Waakye
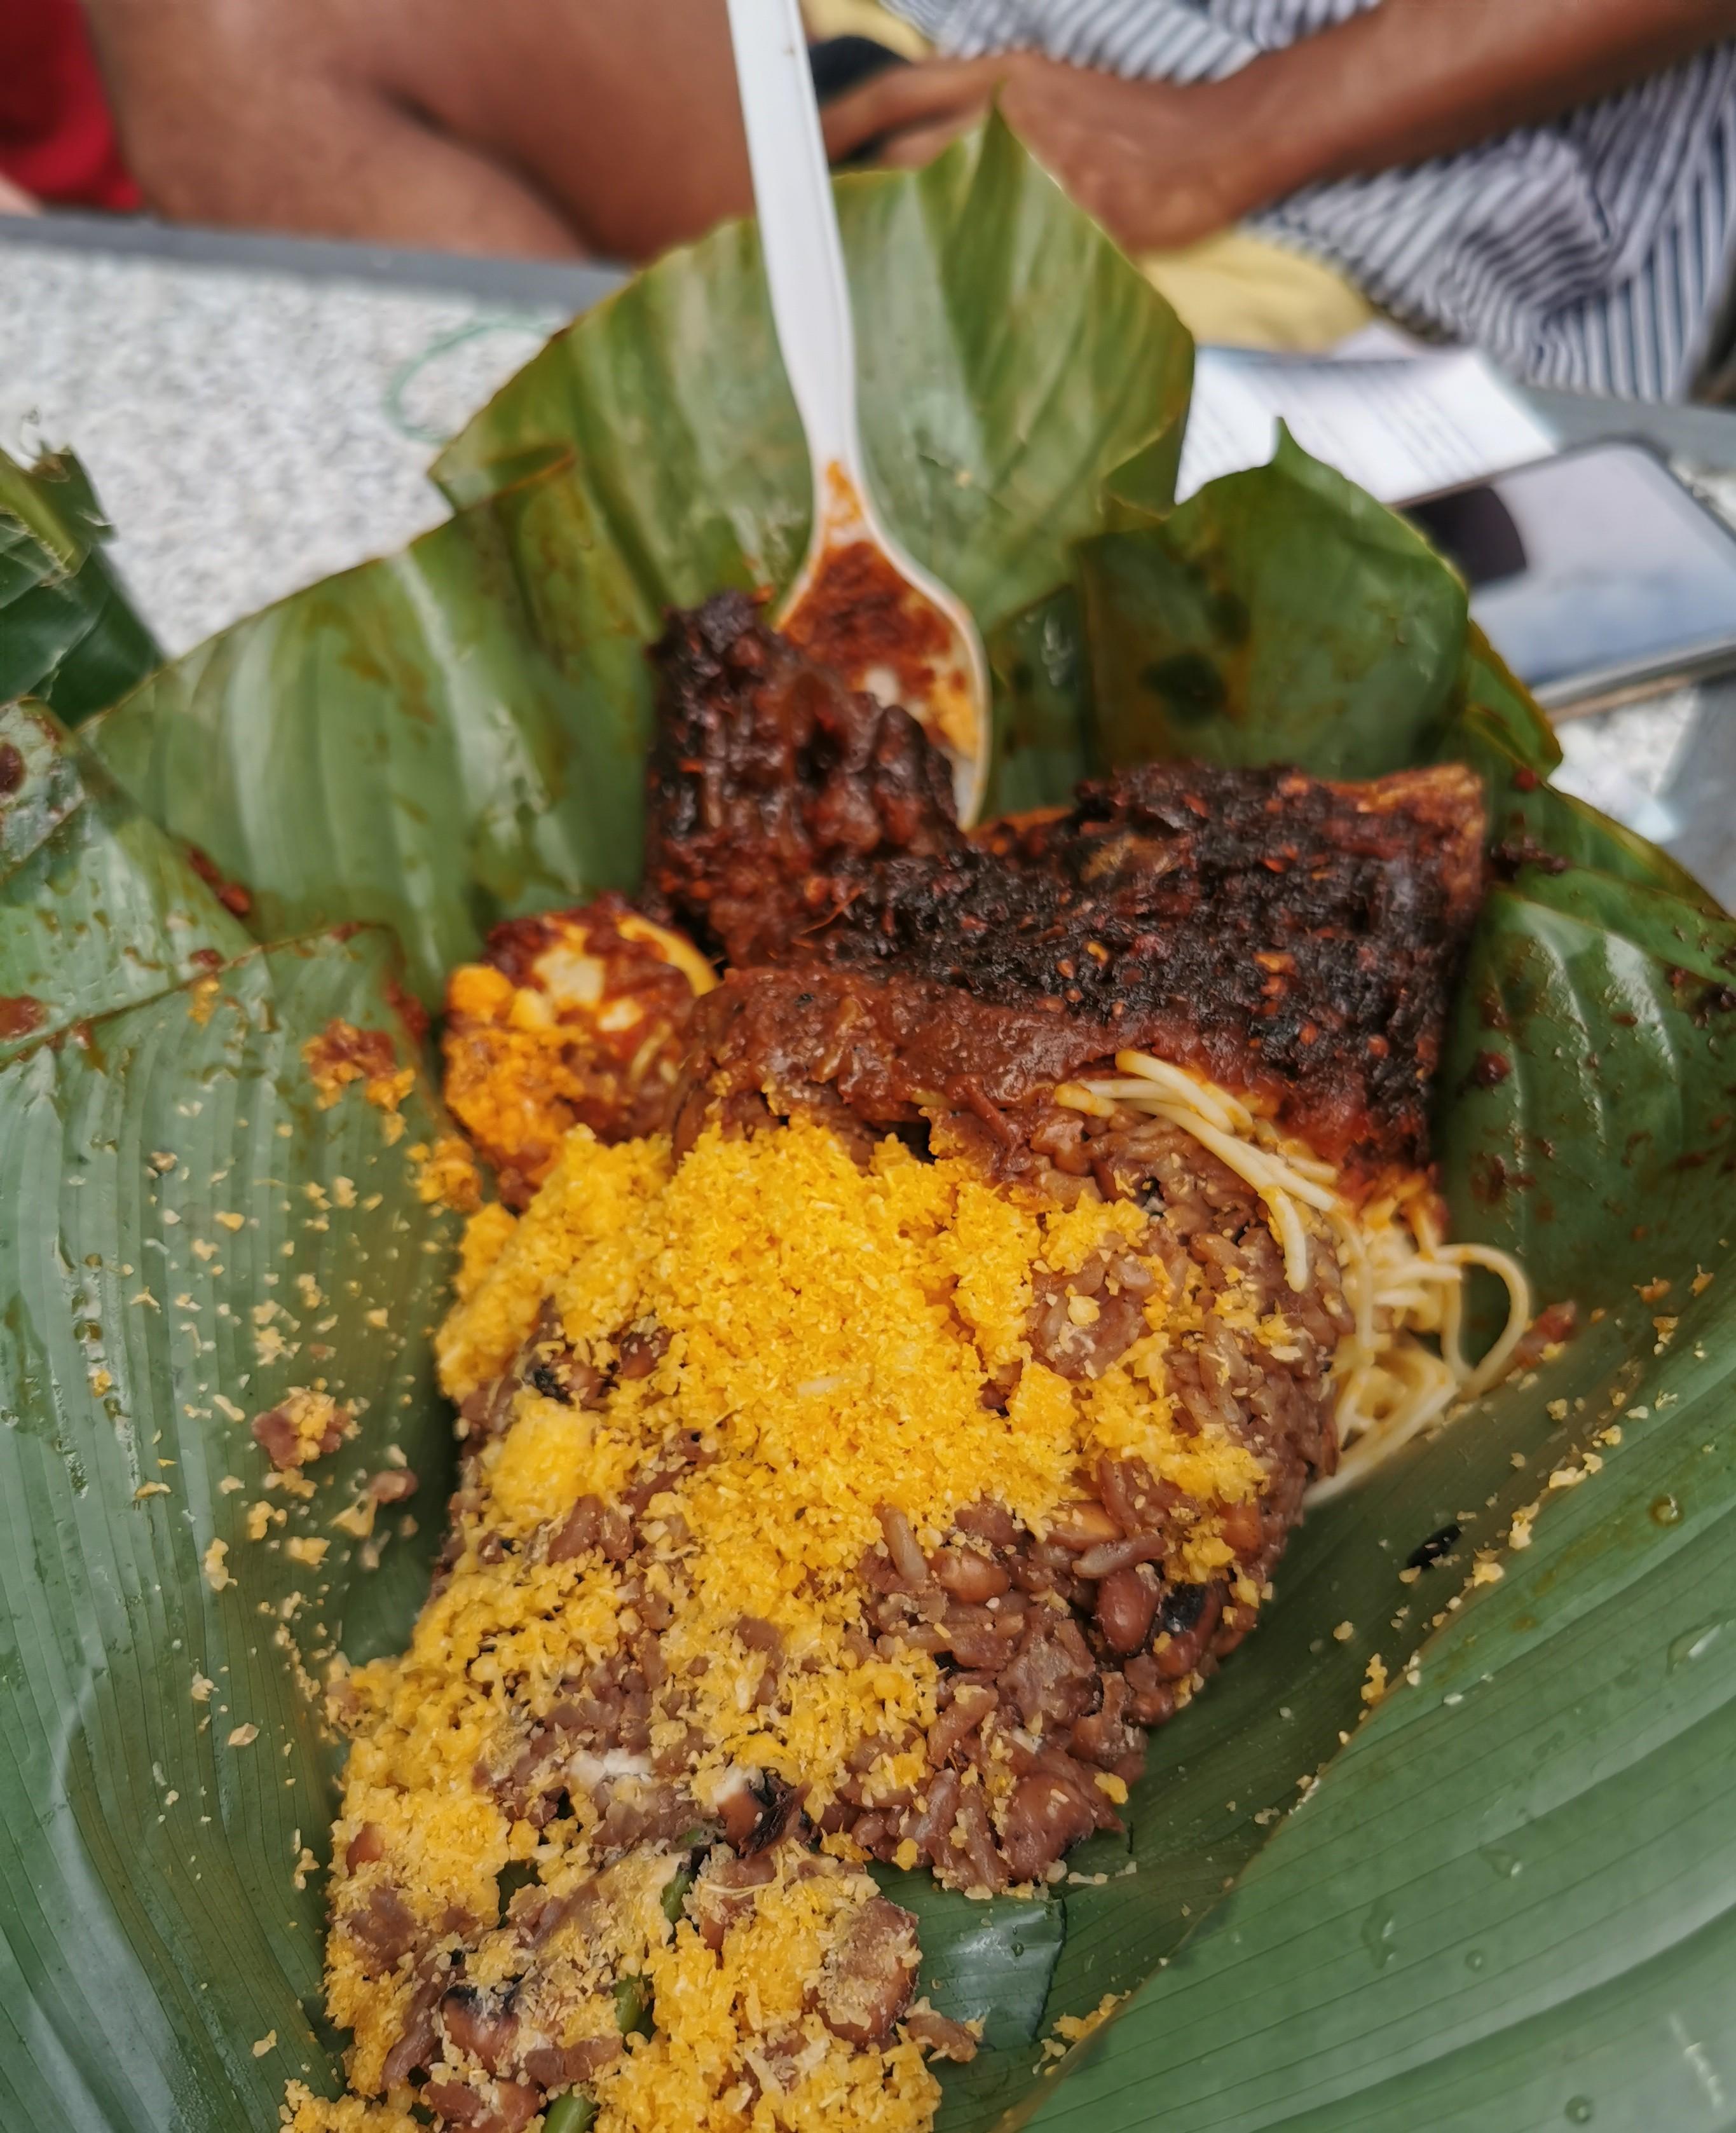
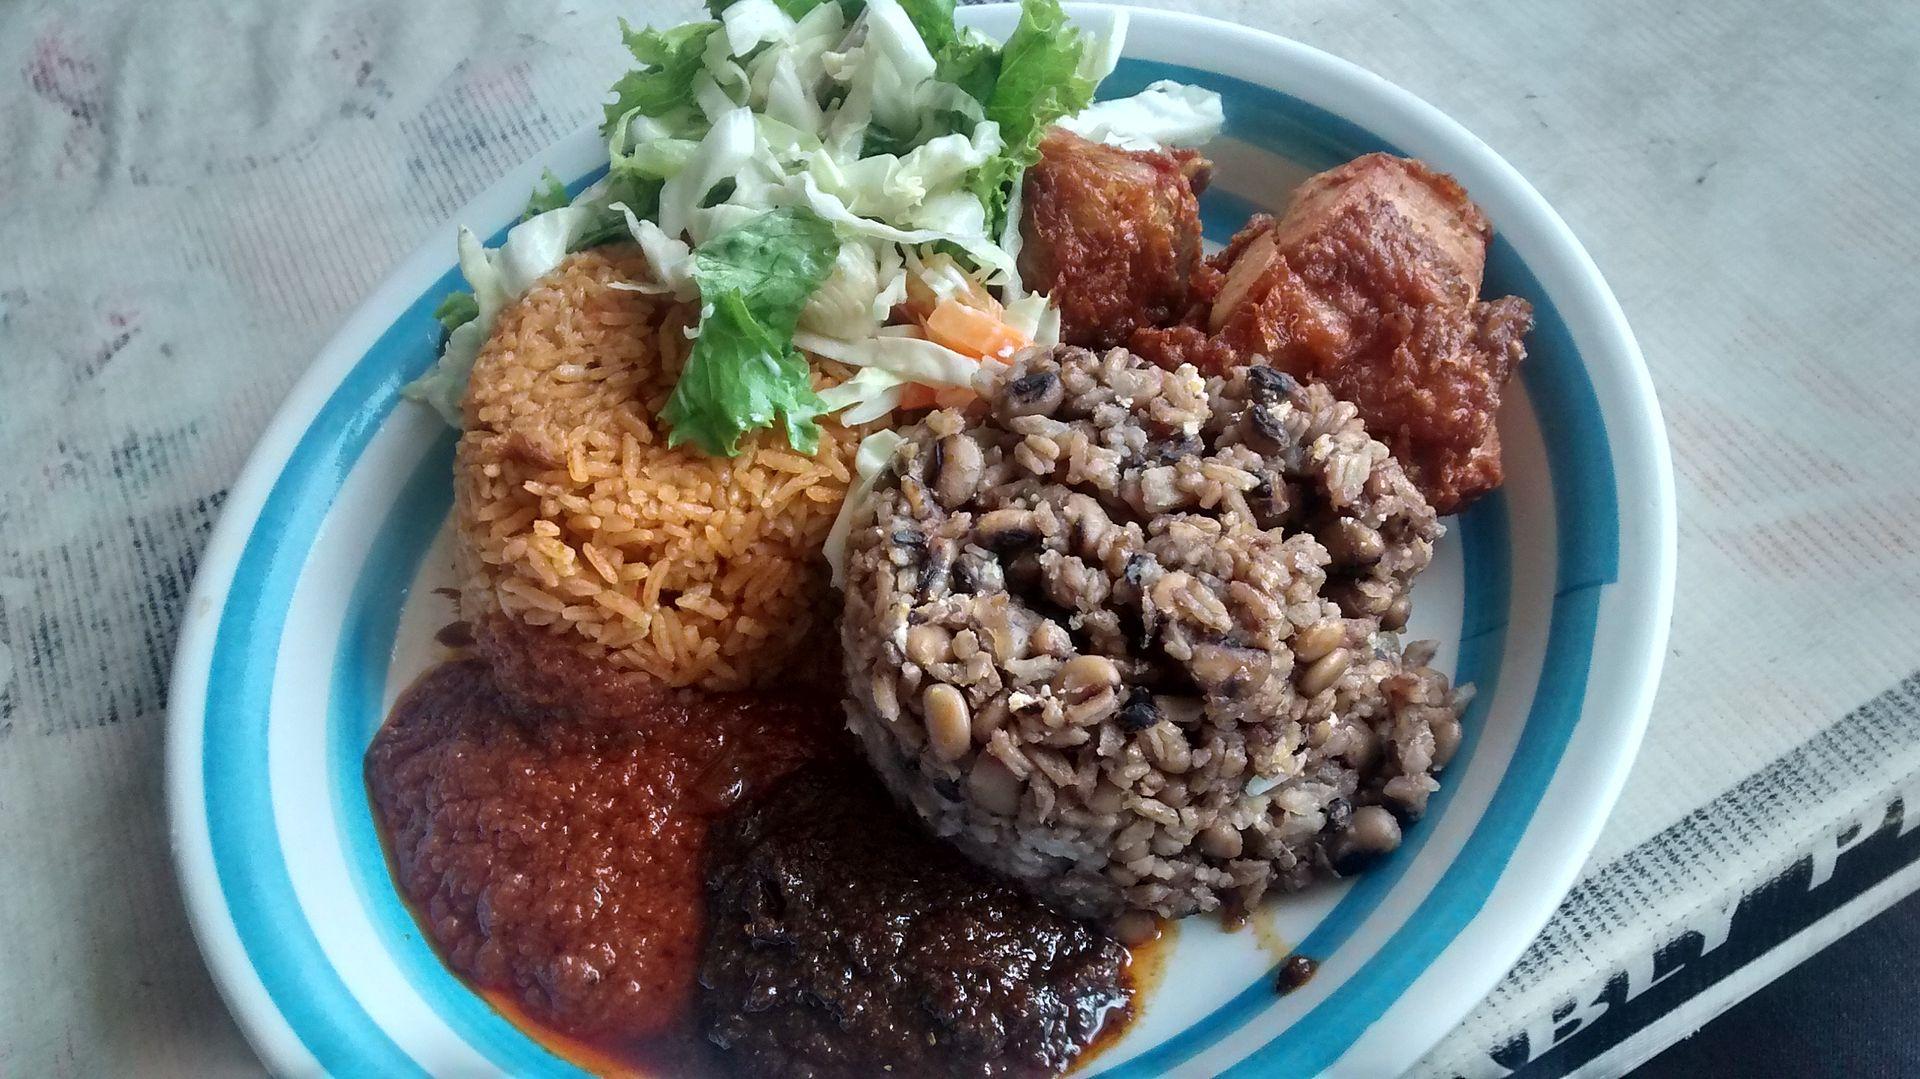
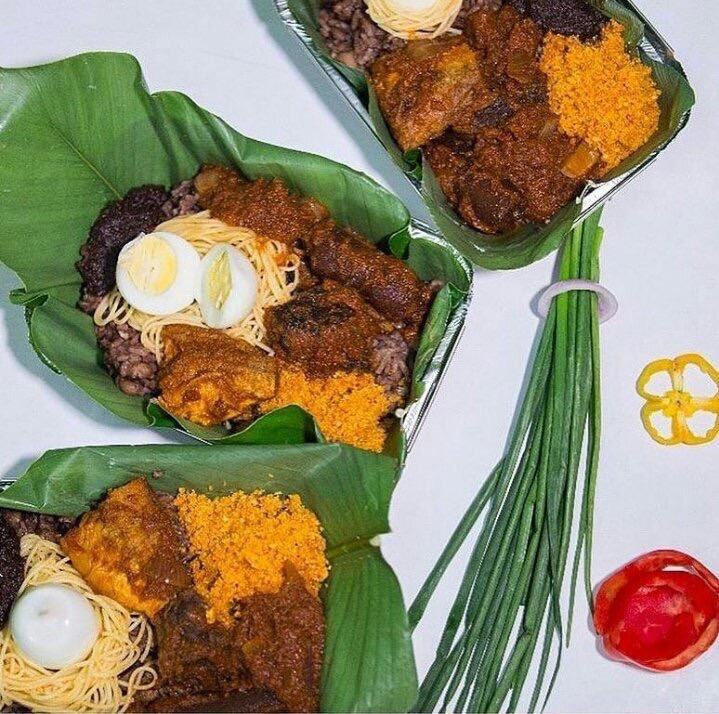
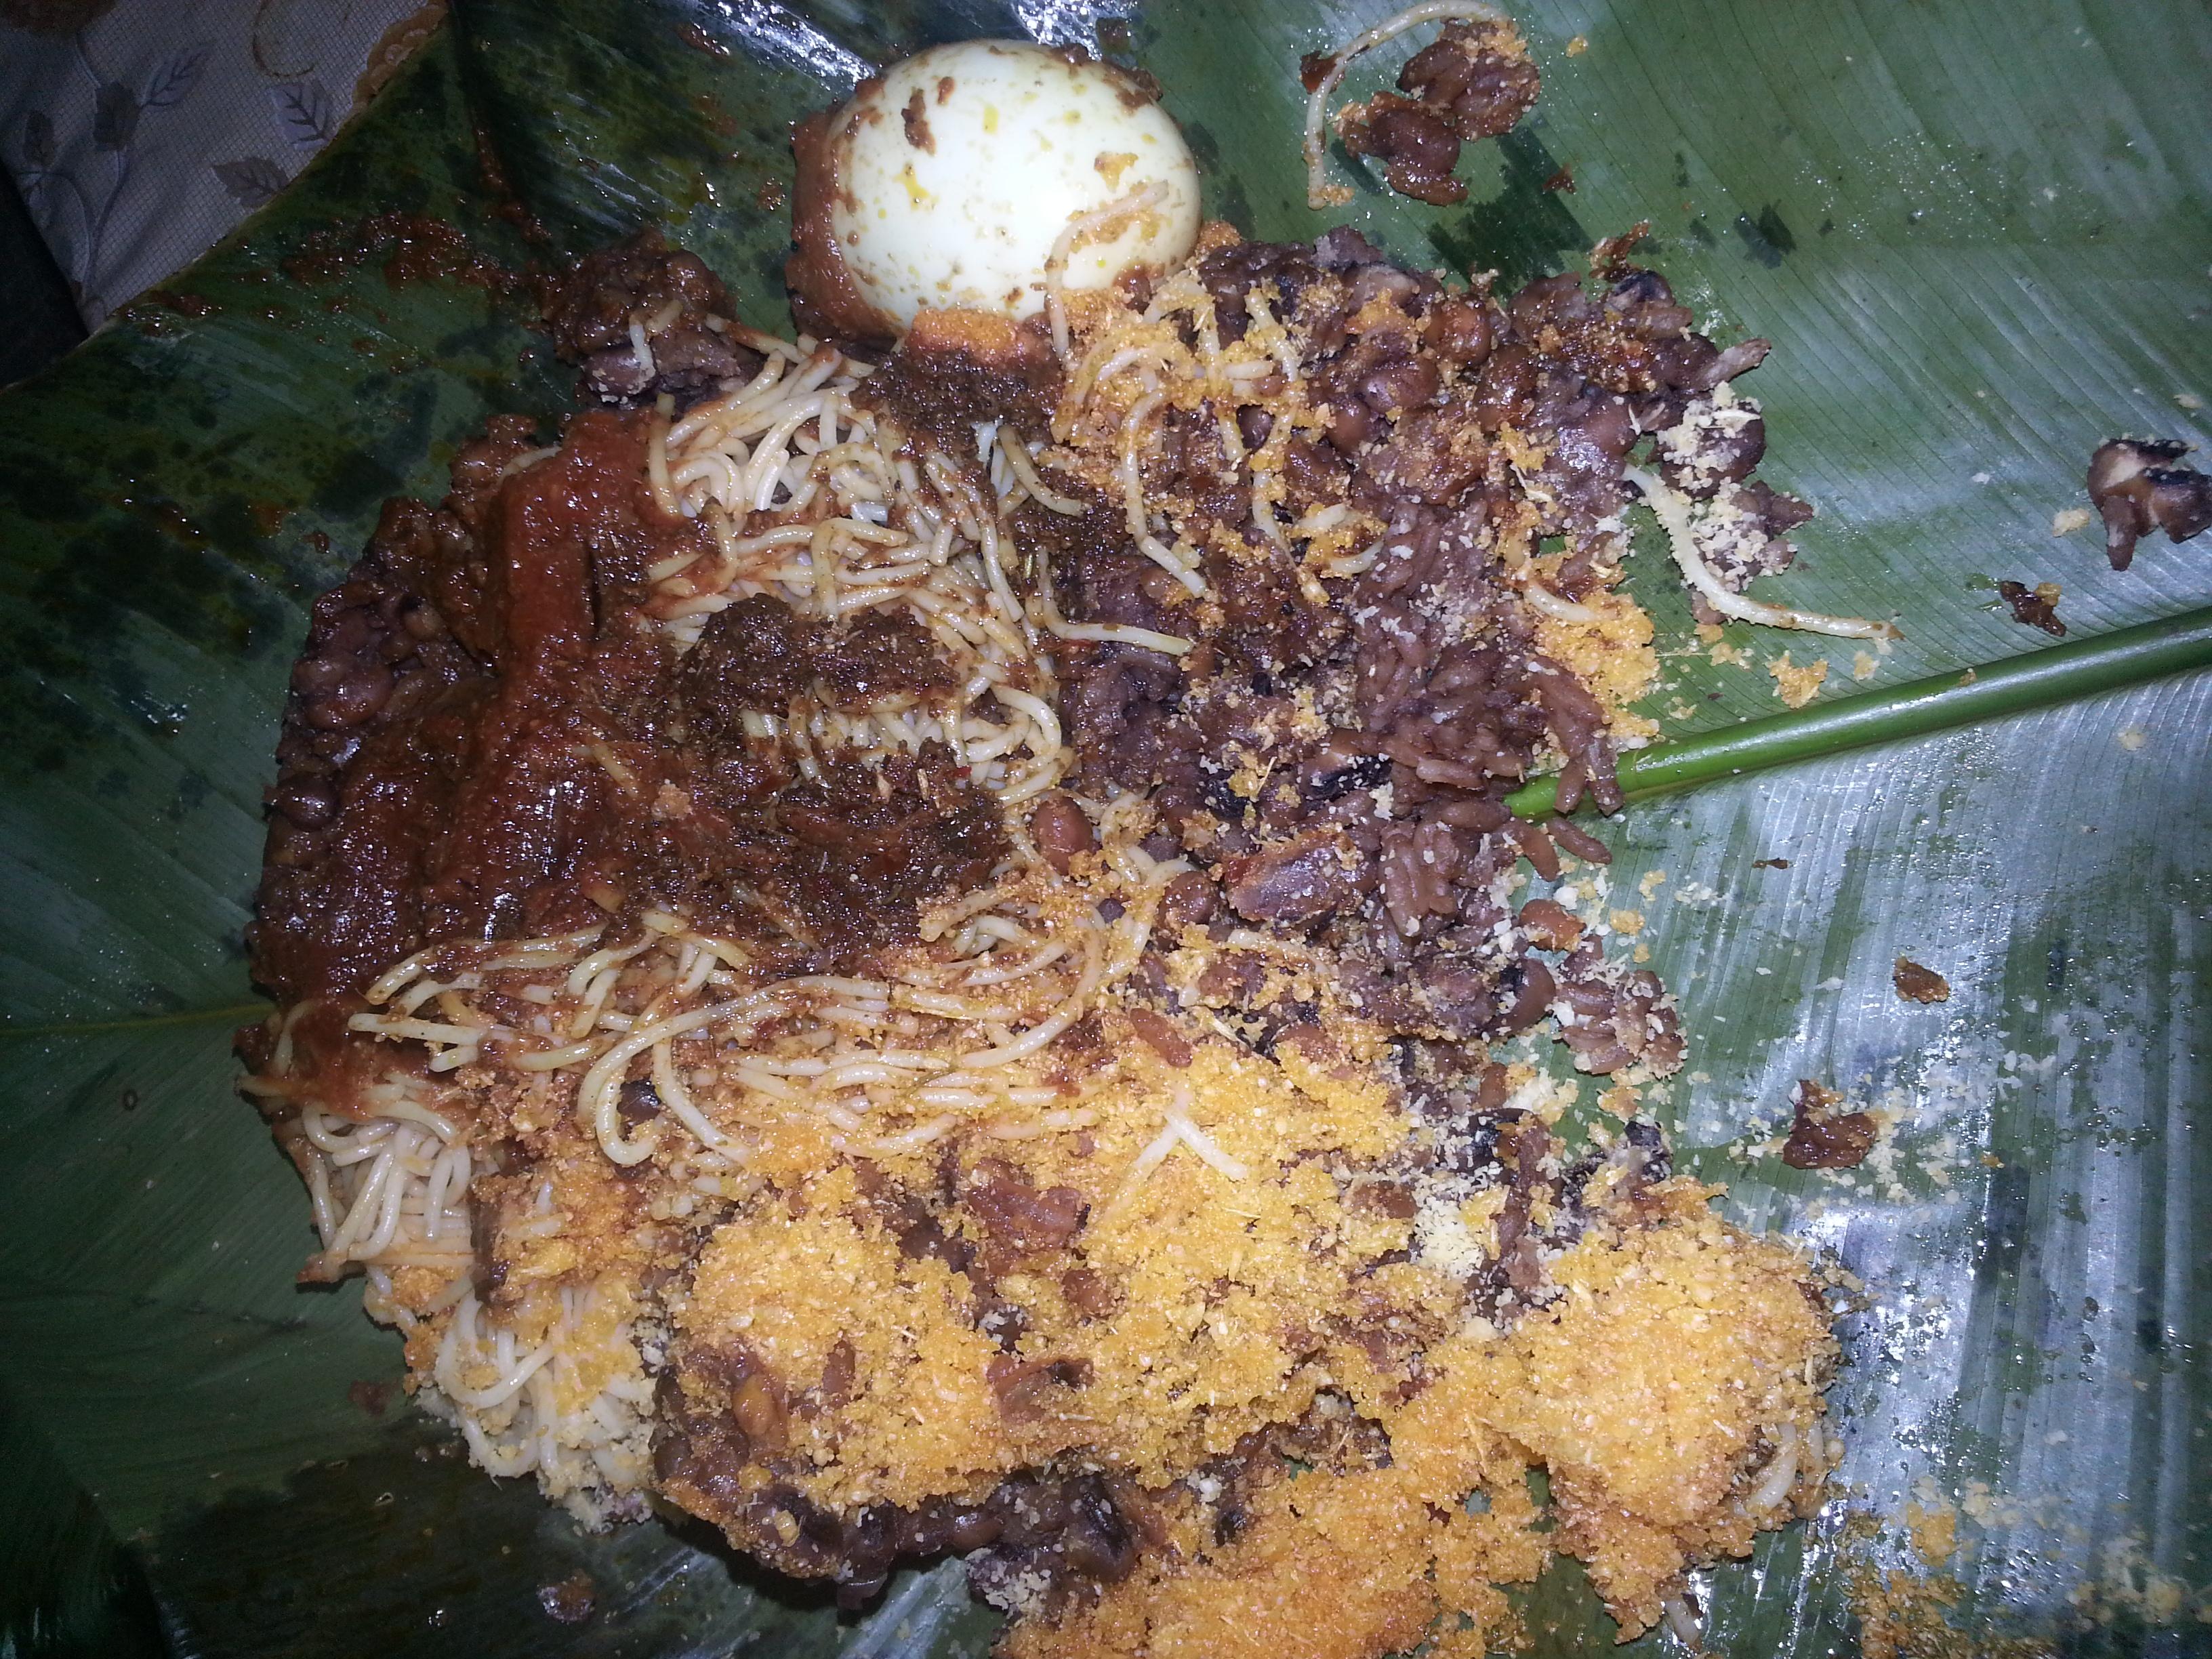
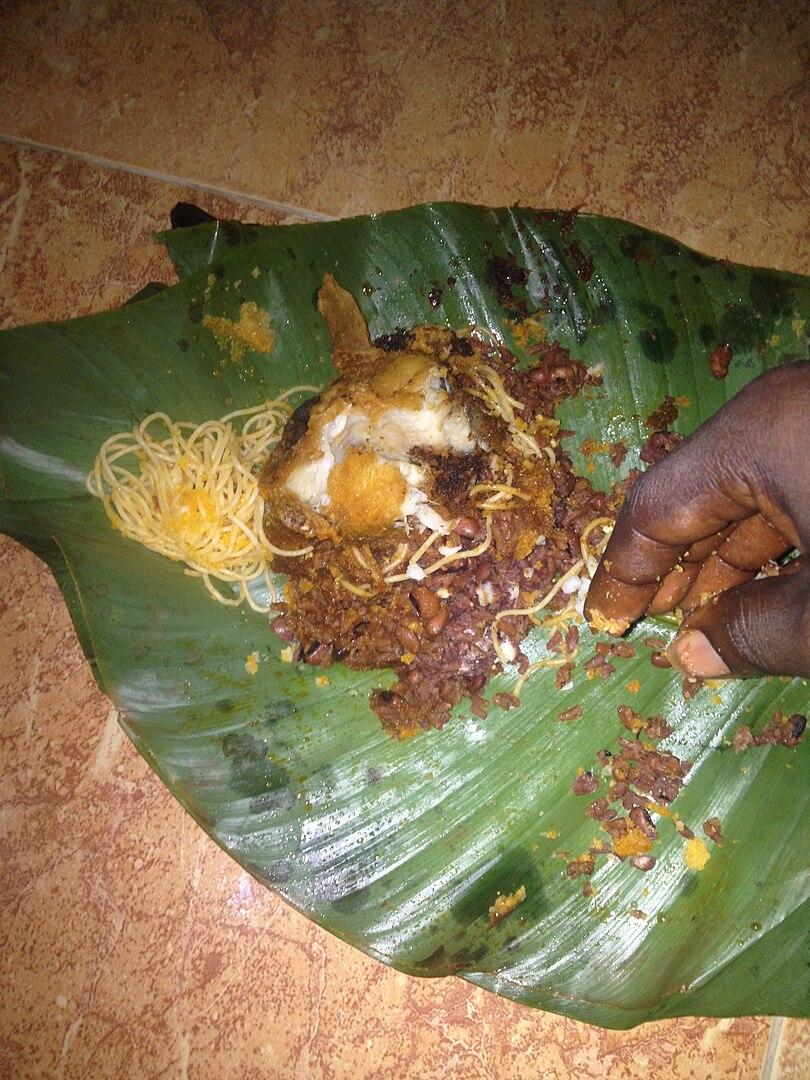
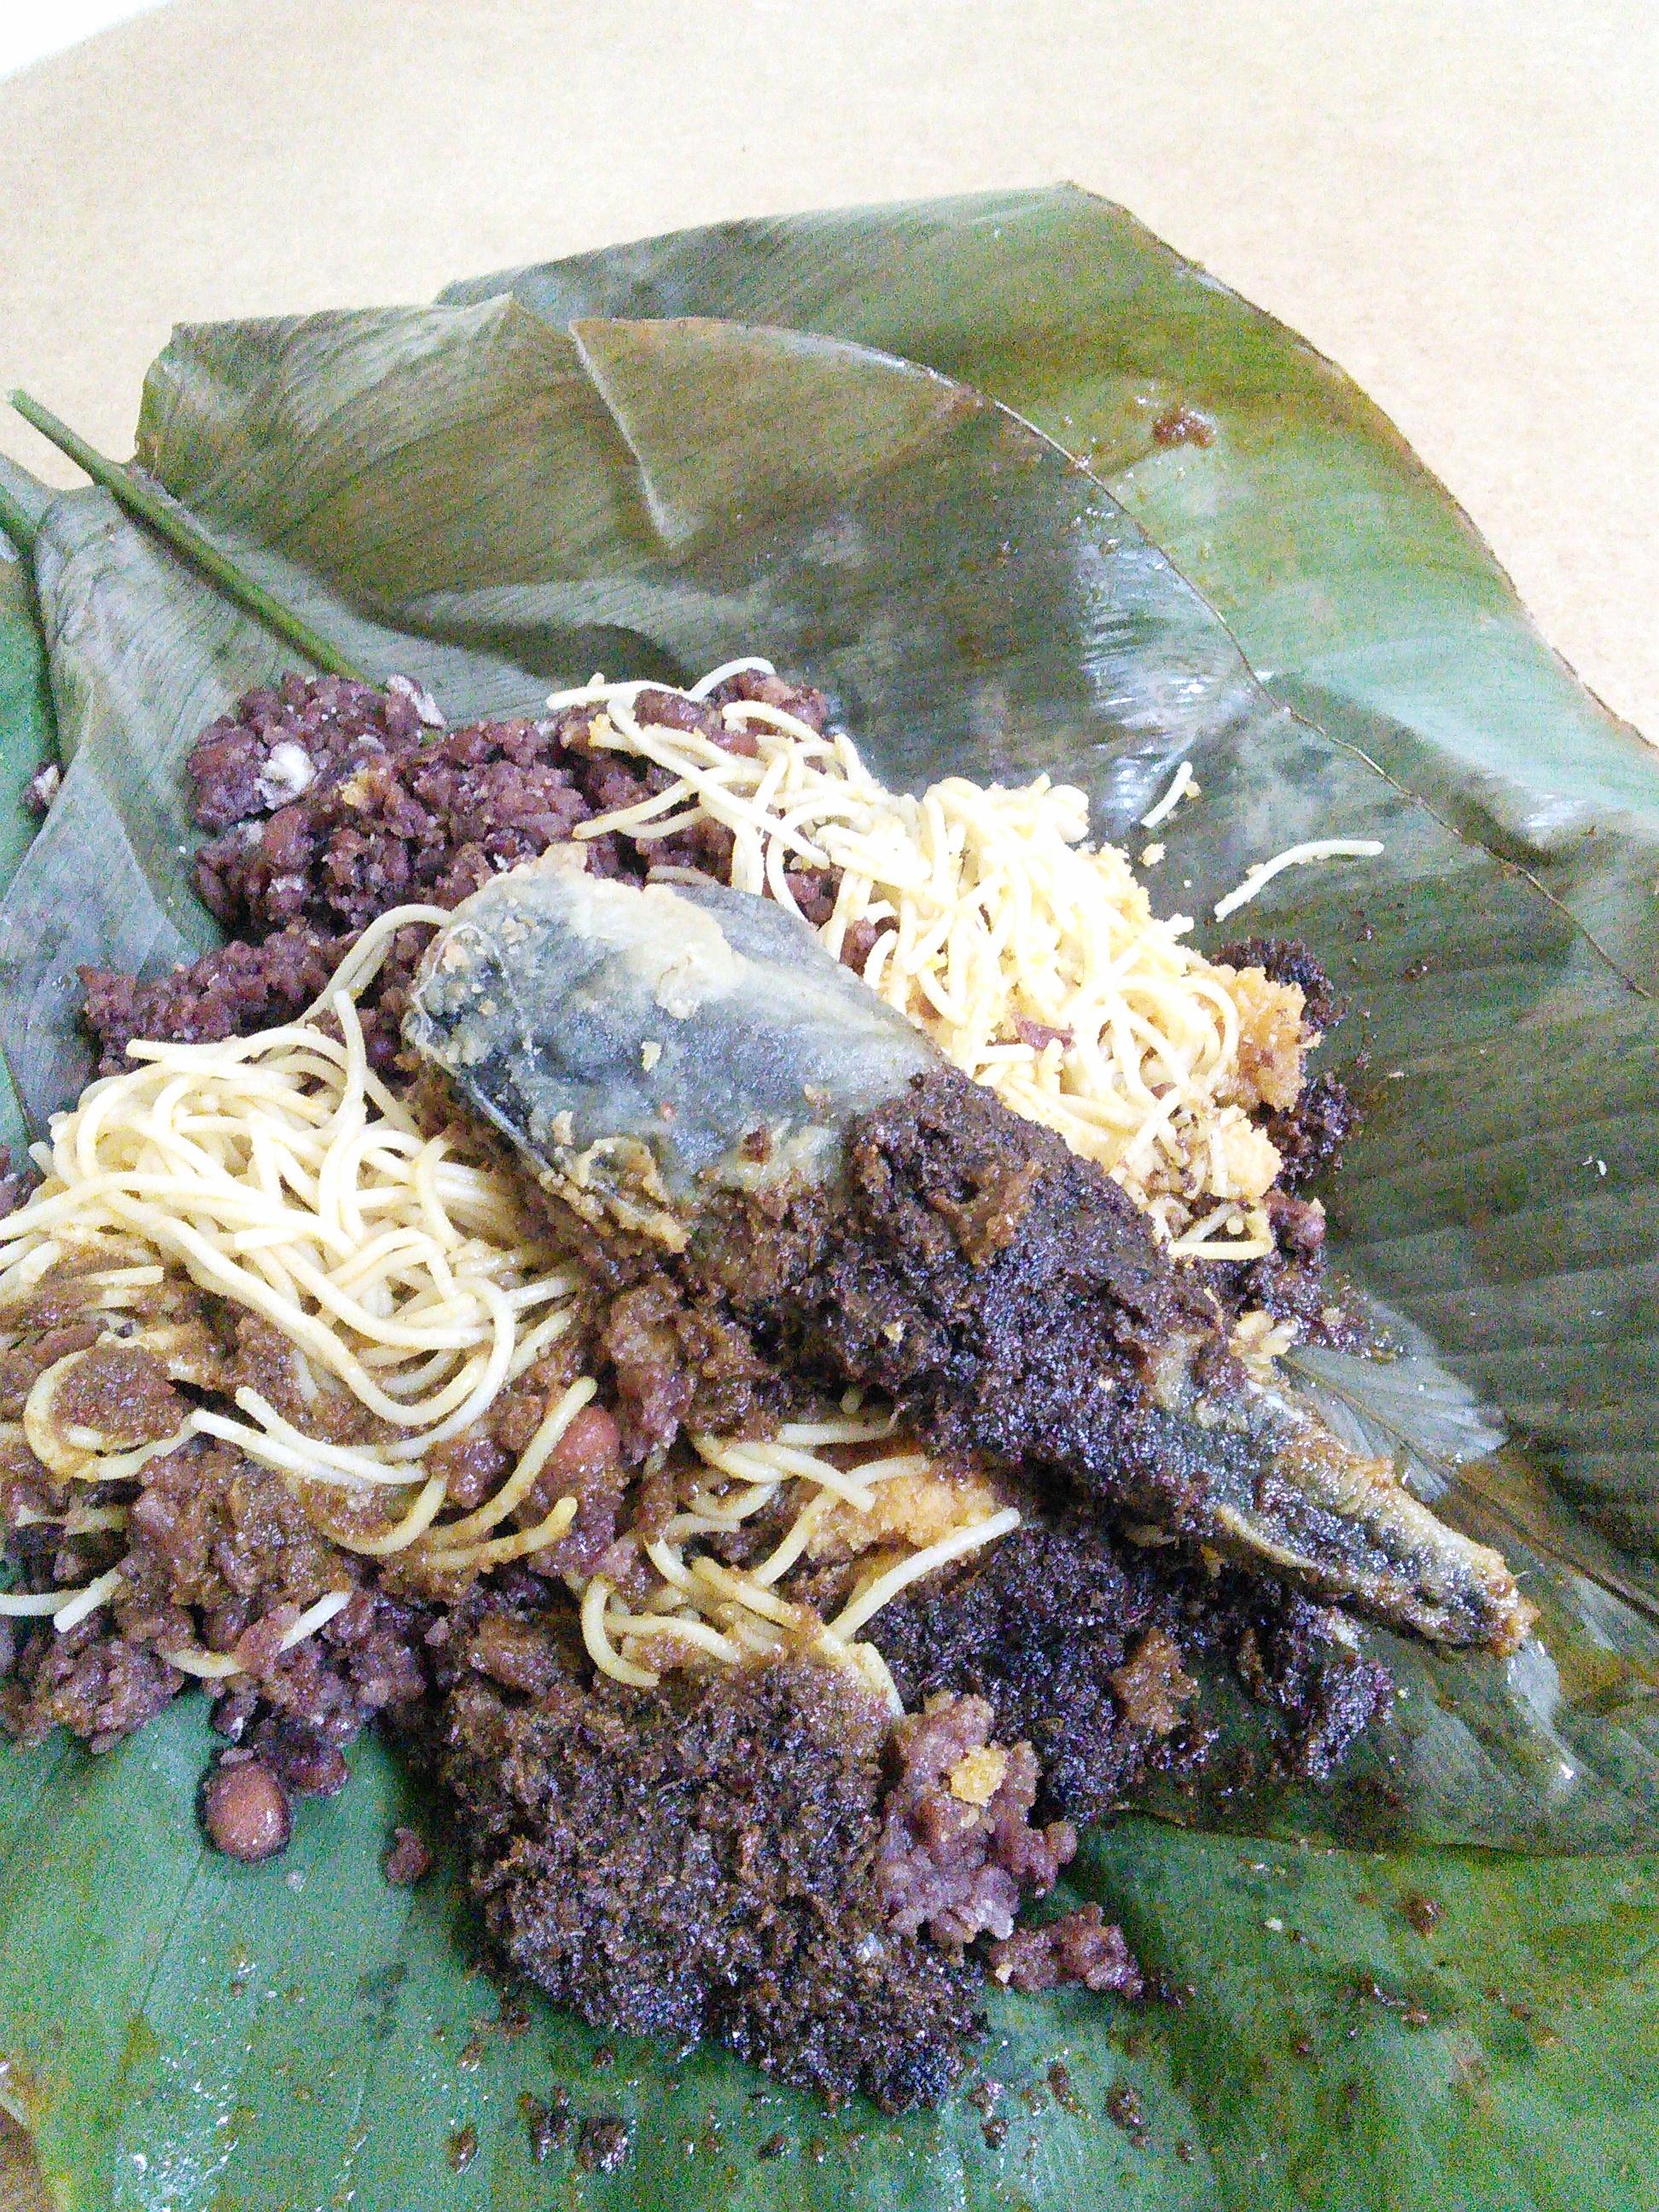
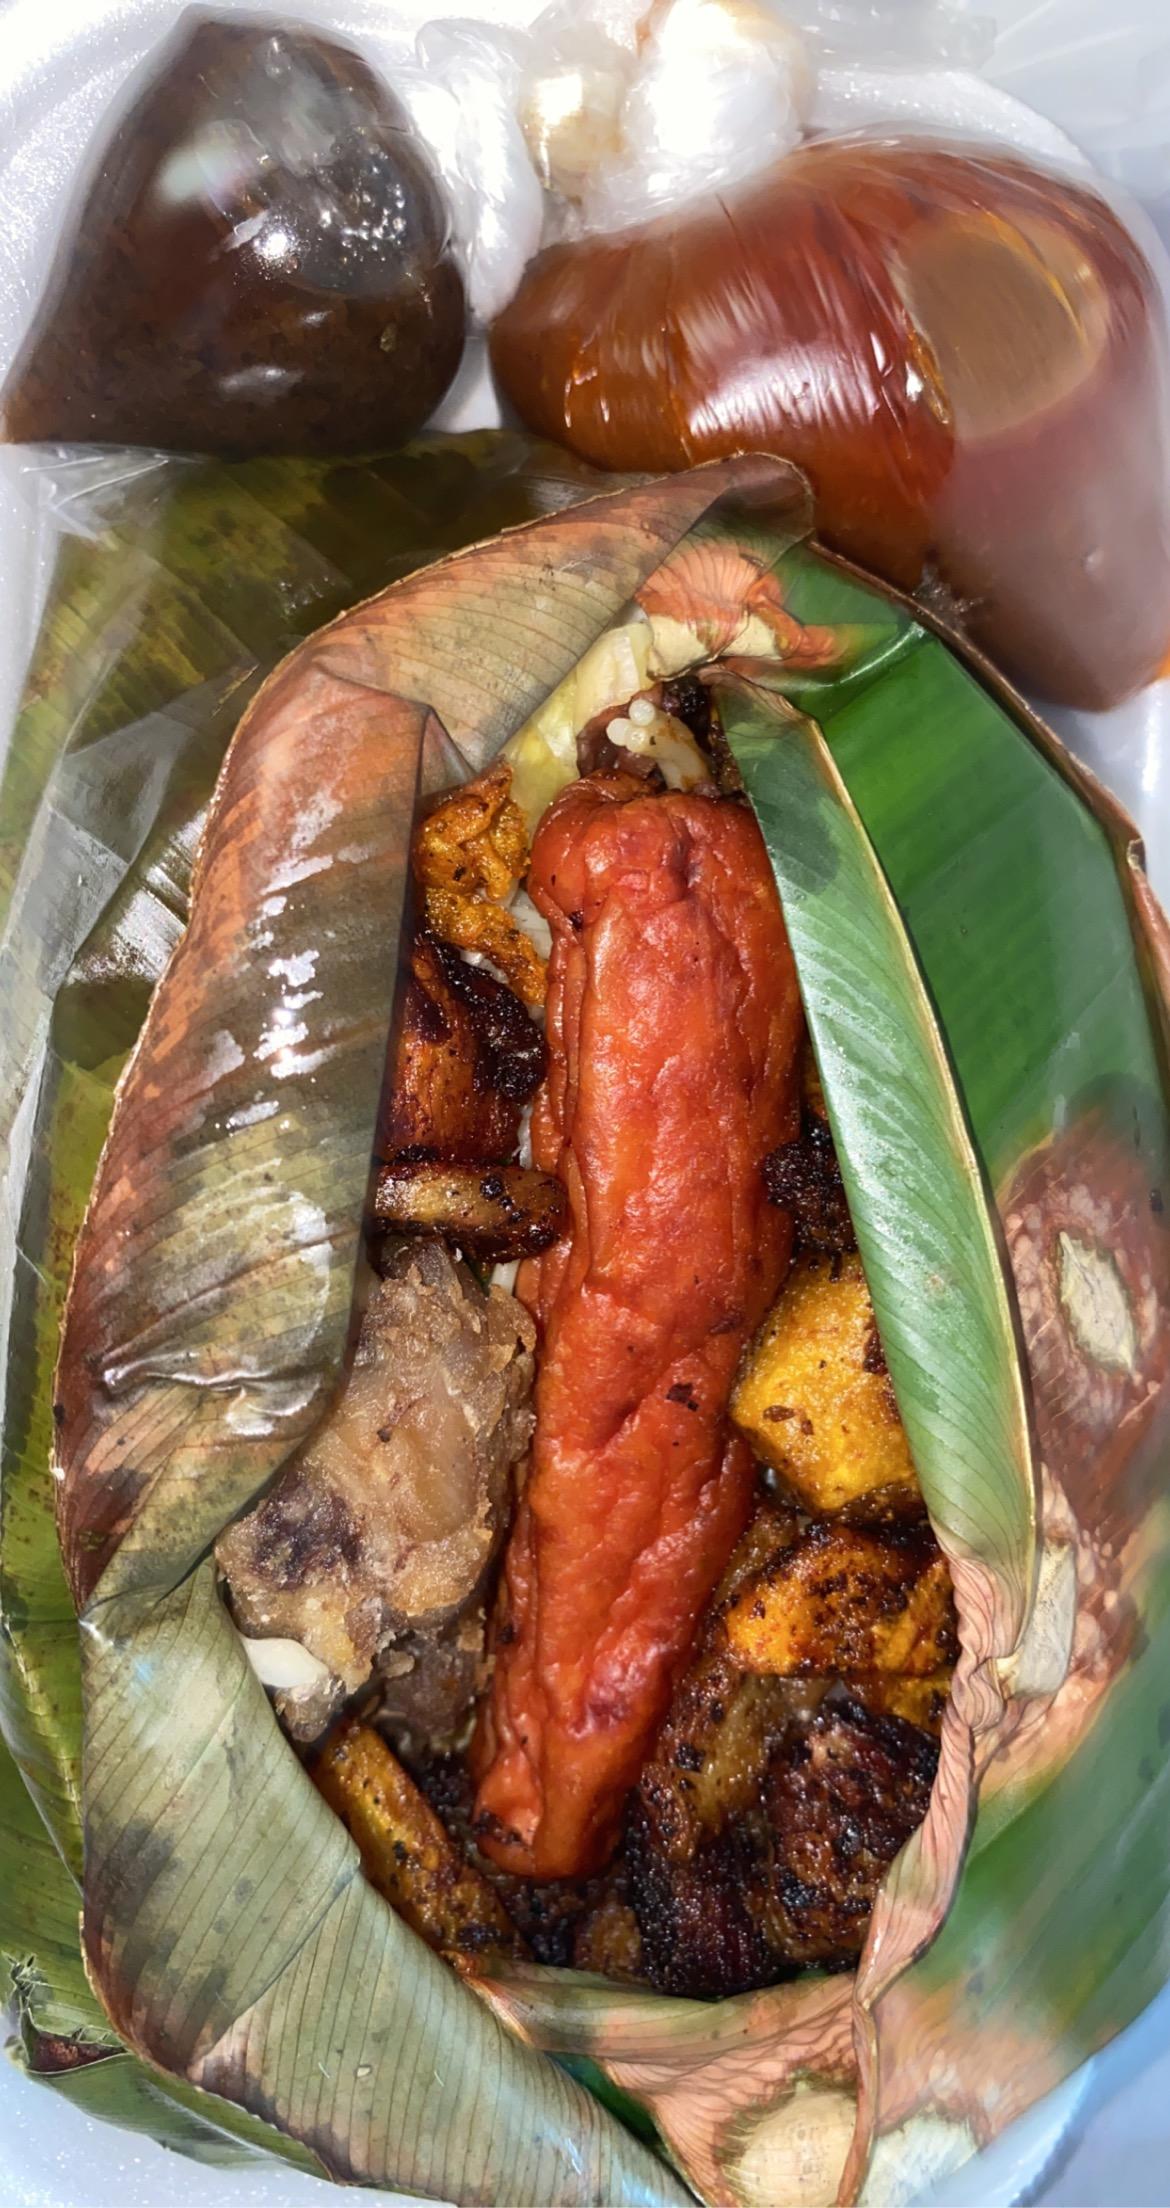
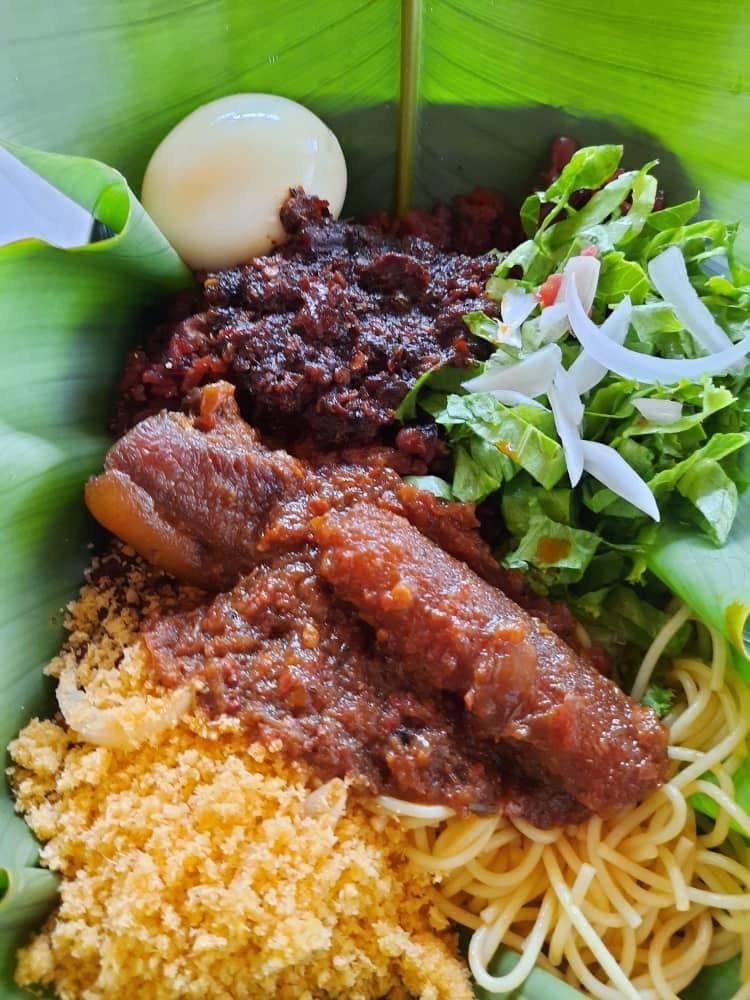
Also known as:
dag - Dagbani: Waakye
ee - Ewe: Waakye
fr - French: Waakye
ha - Hausa: Waakye
jv - Javanese: Waakye
ko - Korean: 와체
sh - Serbo-Croatian: Waakye
tw - Twi: Waakye
zh - Chinese: 瓦切
Category: rice (mixed rice)
Cuisine: Ghanaian
Associated cuisines: Ghanaian
Area: North Ghana, Zongo
Countries: Ghana
Region: Western Africa, , , ,
The dish is a cooked rice and beans covered with leaf sheaths.